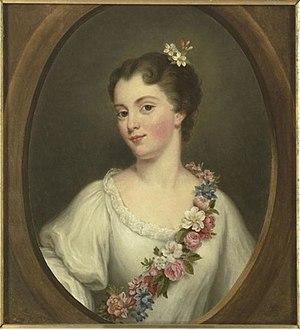
Ceci est une liste des seigneurs de Candé, puis barons de Candé à partir de 1410. La baronnie a disparu avec l'abolition du système féodal en 1789. La baronnie de Candé se trouvait en Anjou, aujourd'hui en Maine-et-Loire.
Alexandre-François Caminade, né à Paris le 14 décembre 1783 et mort le 27 mai 1862 à Versailles, est un peintre français.
Louise Anne de Bourbon, dite Mˡˡᵉ de Sens ou plus souvent Mˡˡᵉ de Charolais, est née à Versailles le 23 juin 1695 et morte à l'Hôtel de Rothelin-Charolais à Paris le 8 avril 1758.